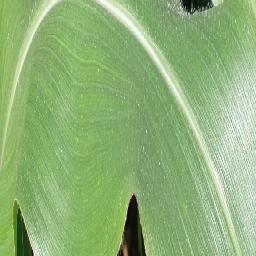
Label: Corn_(Maize)___Healthy